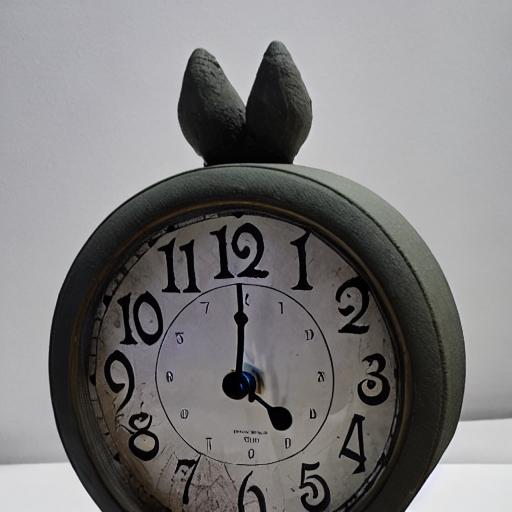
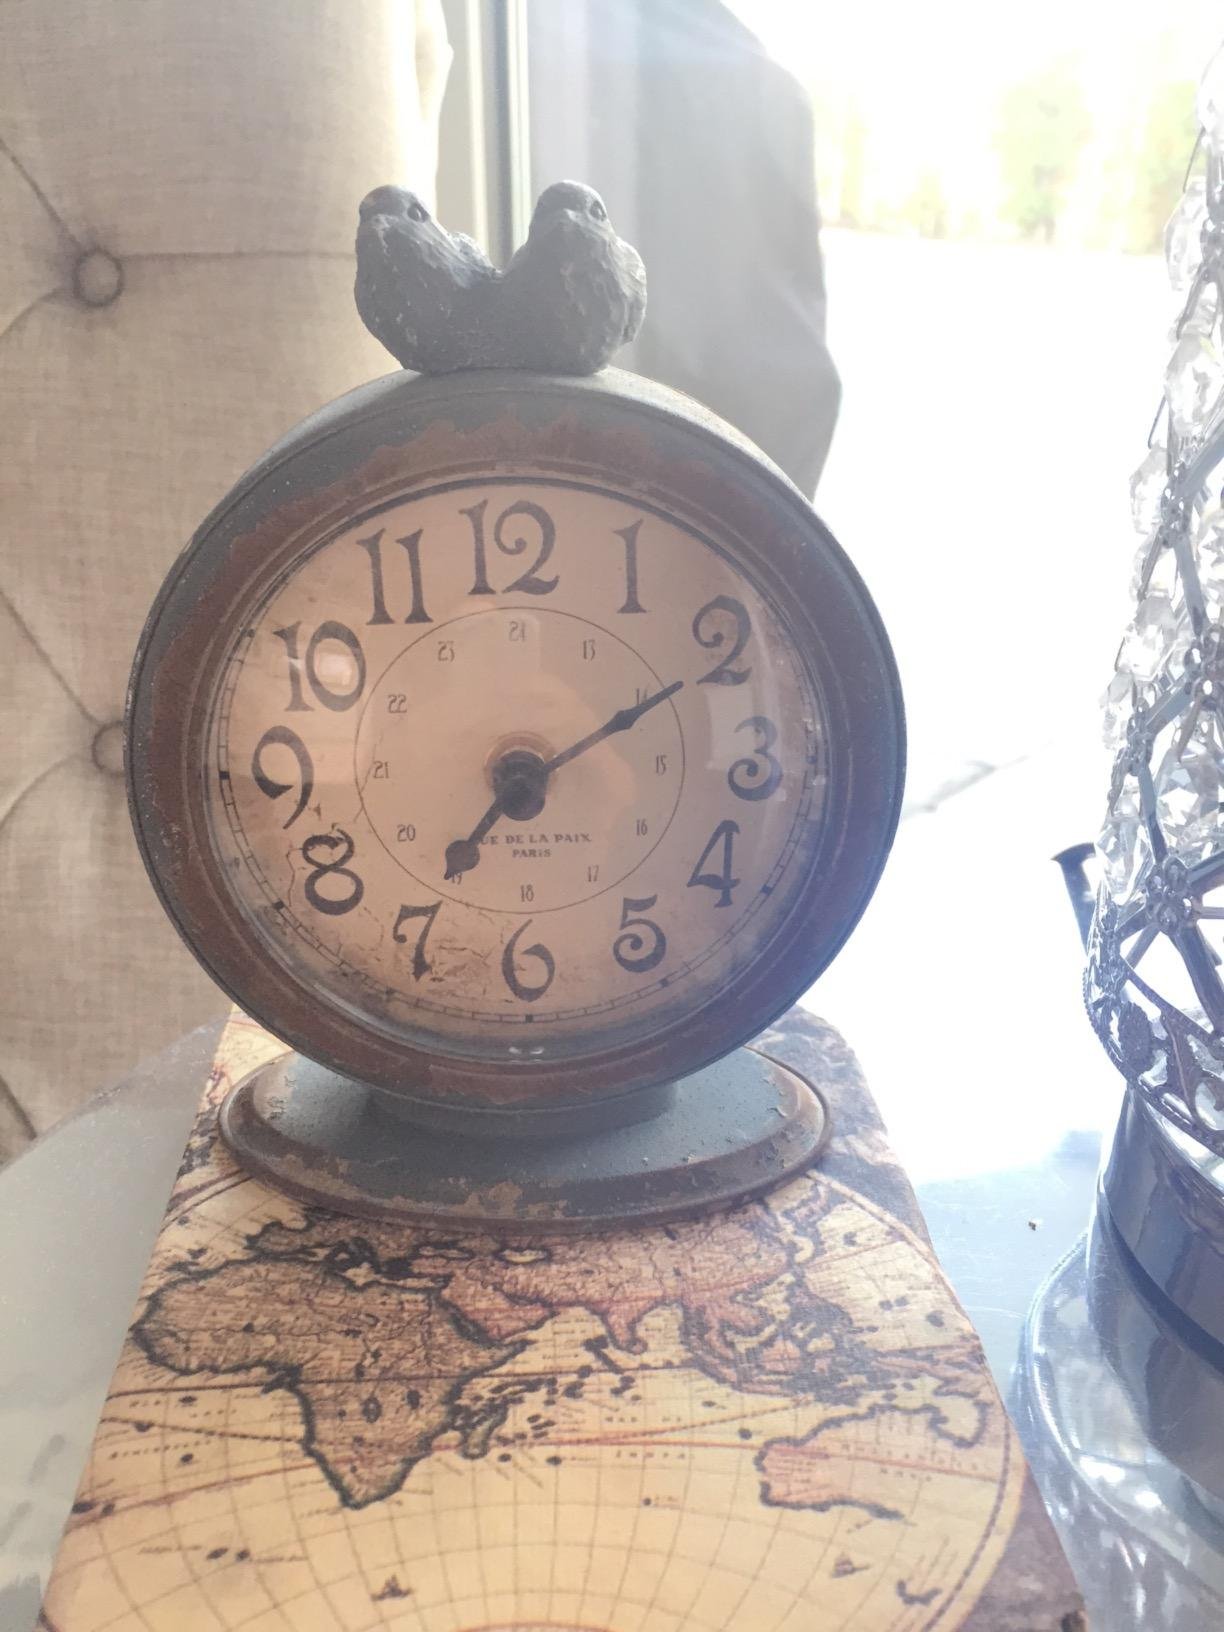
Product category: clock
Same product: no